3rd arrondissement of Paris

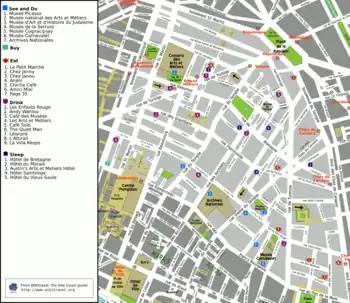
Map of the 3rd arrondissement

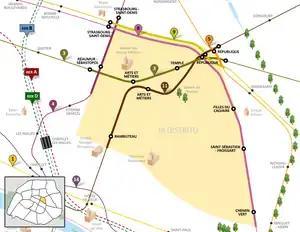

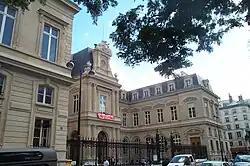
The Mairie (town hall) of the 3rd arrondissement

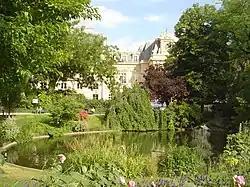
Square du Temple

There are 9 museums alone in the 3rd arrondissement as listed by the Paris office of tourism, however there are also many other smaller museums, as listed below.